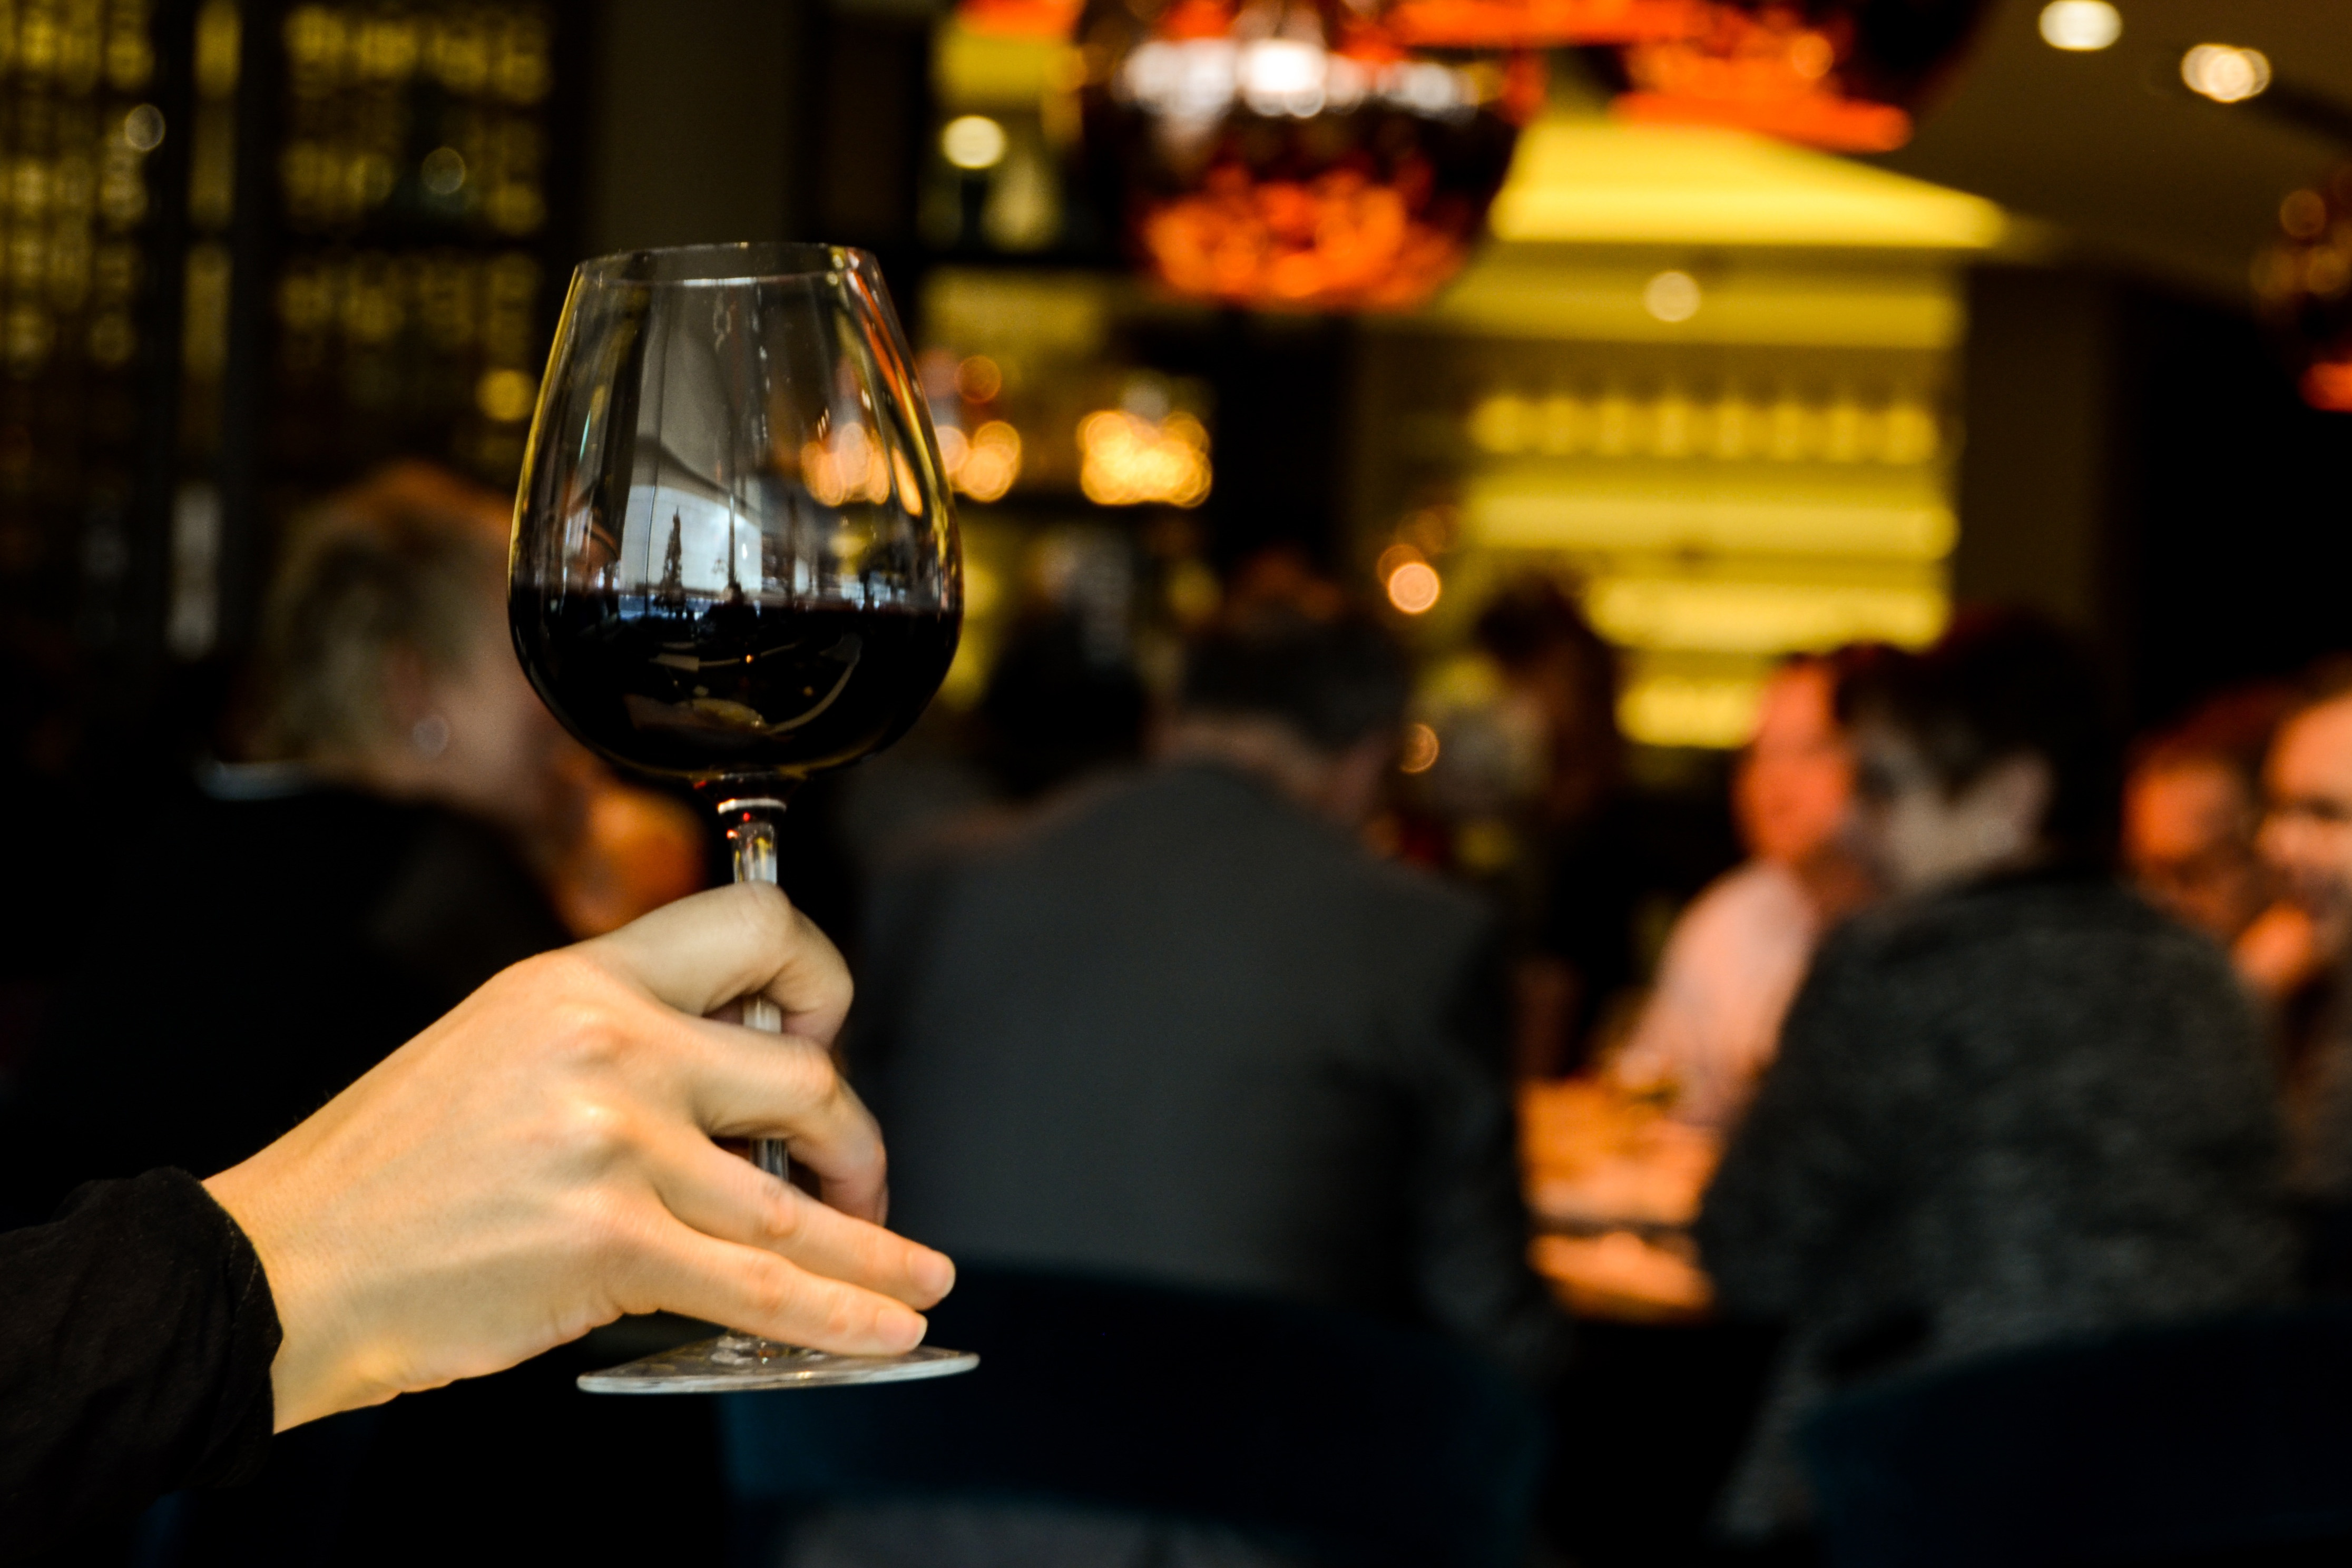
wine glass, stemware, drinkware, glass, drink, champagne stemware, wine, alcohol, restaurant, tableware, bar, event, photography, red wine, night, city, distilled beverage, drinking